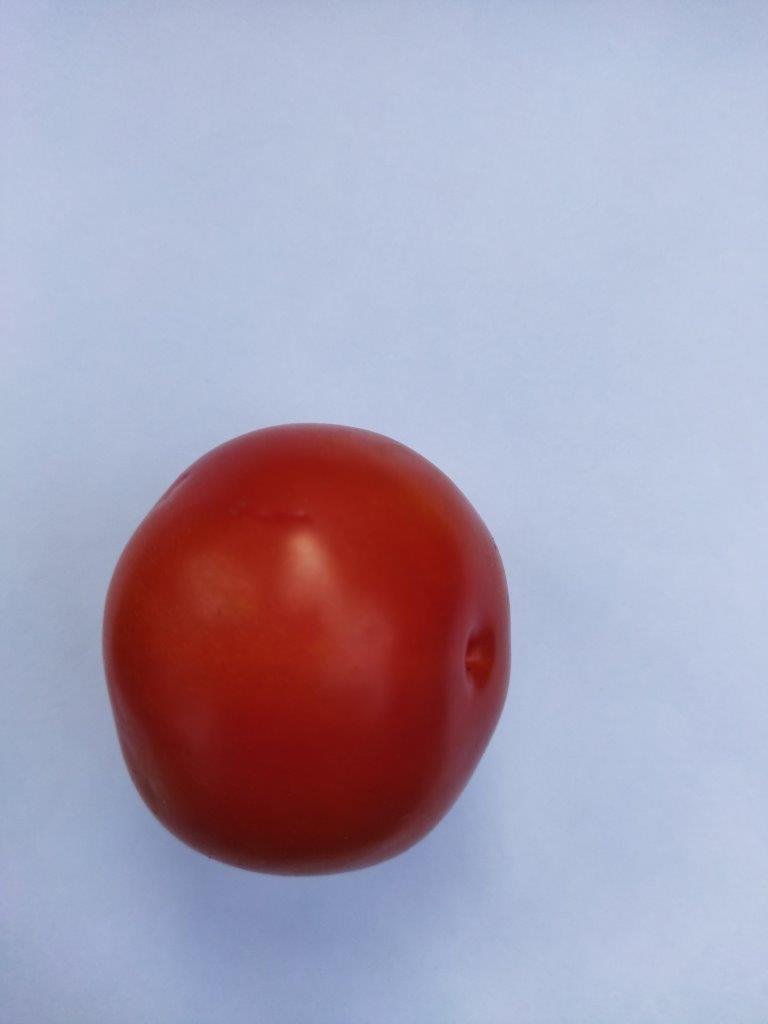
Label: Fresh